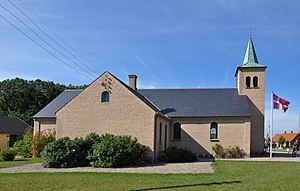
Sankt Stefanskirken (Nyvang)
Sankt Stefanskirken i andelslandsbyen Nyvang, Holbæk Kommune.
Sankt Stefans Kirke i andelslandsbyen Nyvang.
Sankt Stefanskirken er en dansk kirke beliggende i andelslandsbyen Nyvang i Holbæk Kommune. Kirken var oprindeligt en evangelisk-luthersk frikirke beliggende i Igelsø i Kvanløse Sogn. Den oprindelige kirke blev bygget i 1884. På grund af menighedens svindende medlemstal blev kirken i 1996 solgt til andelslandsbyen Nyvang og senere flyttet hertil. De oprindelige mursten kunne ikke genbruges, og kirken blev derfor genopført i nye sten på andelslandsbyens område. Den genopførte kirke blev indviet i 2007 og hører nu til Folkekirken.